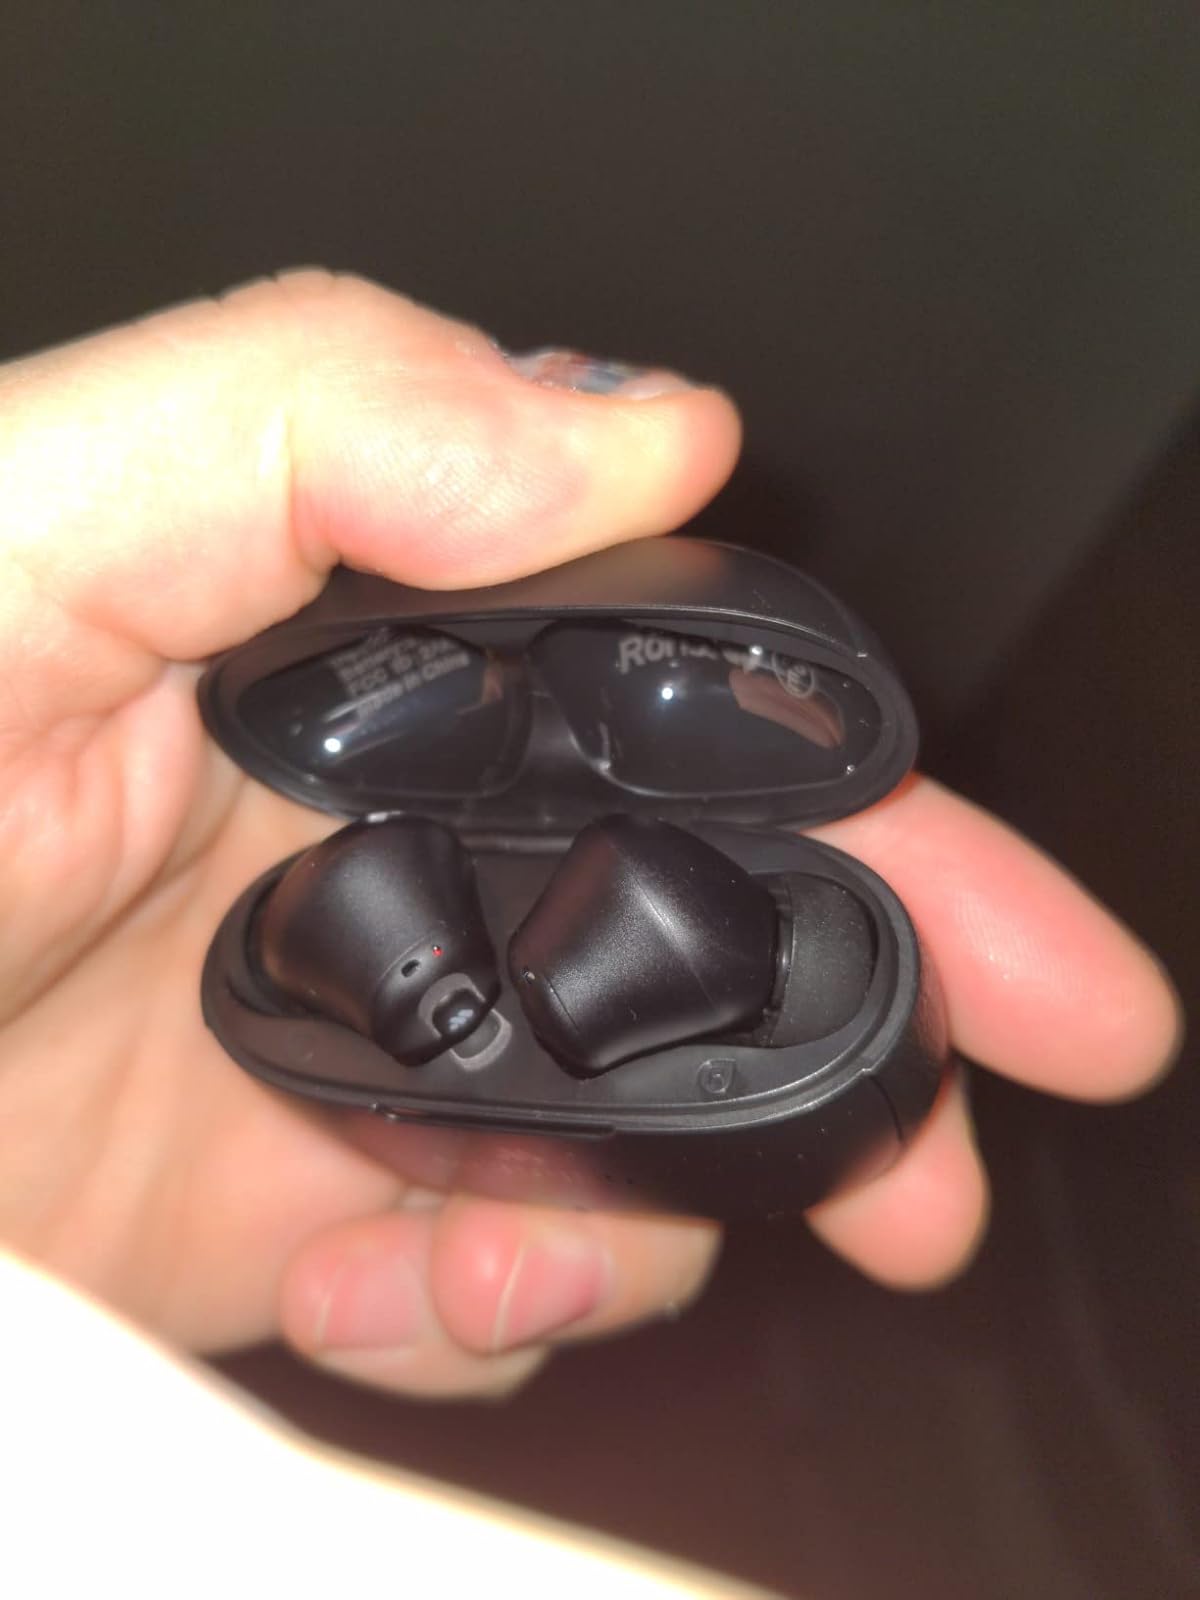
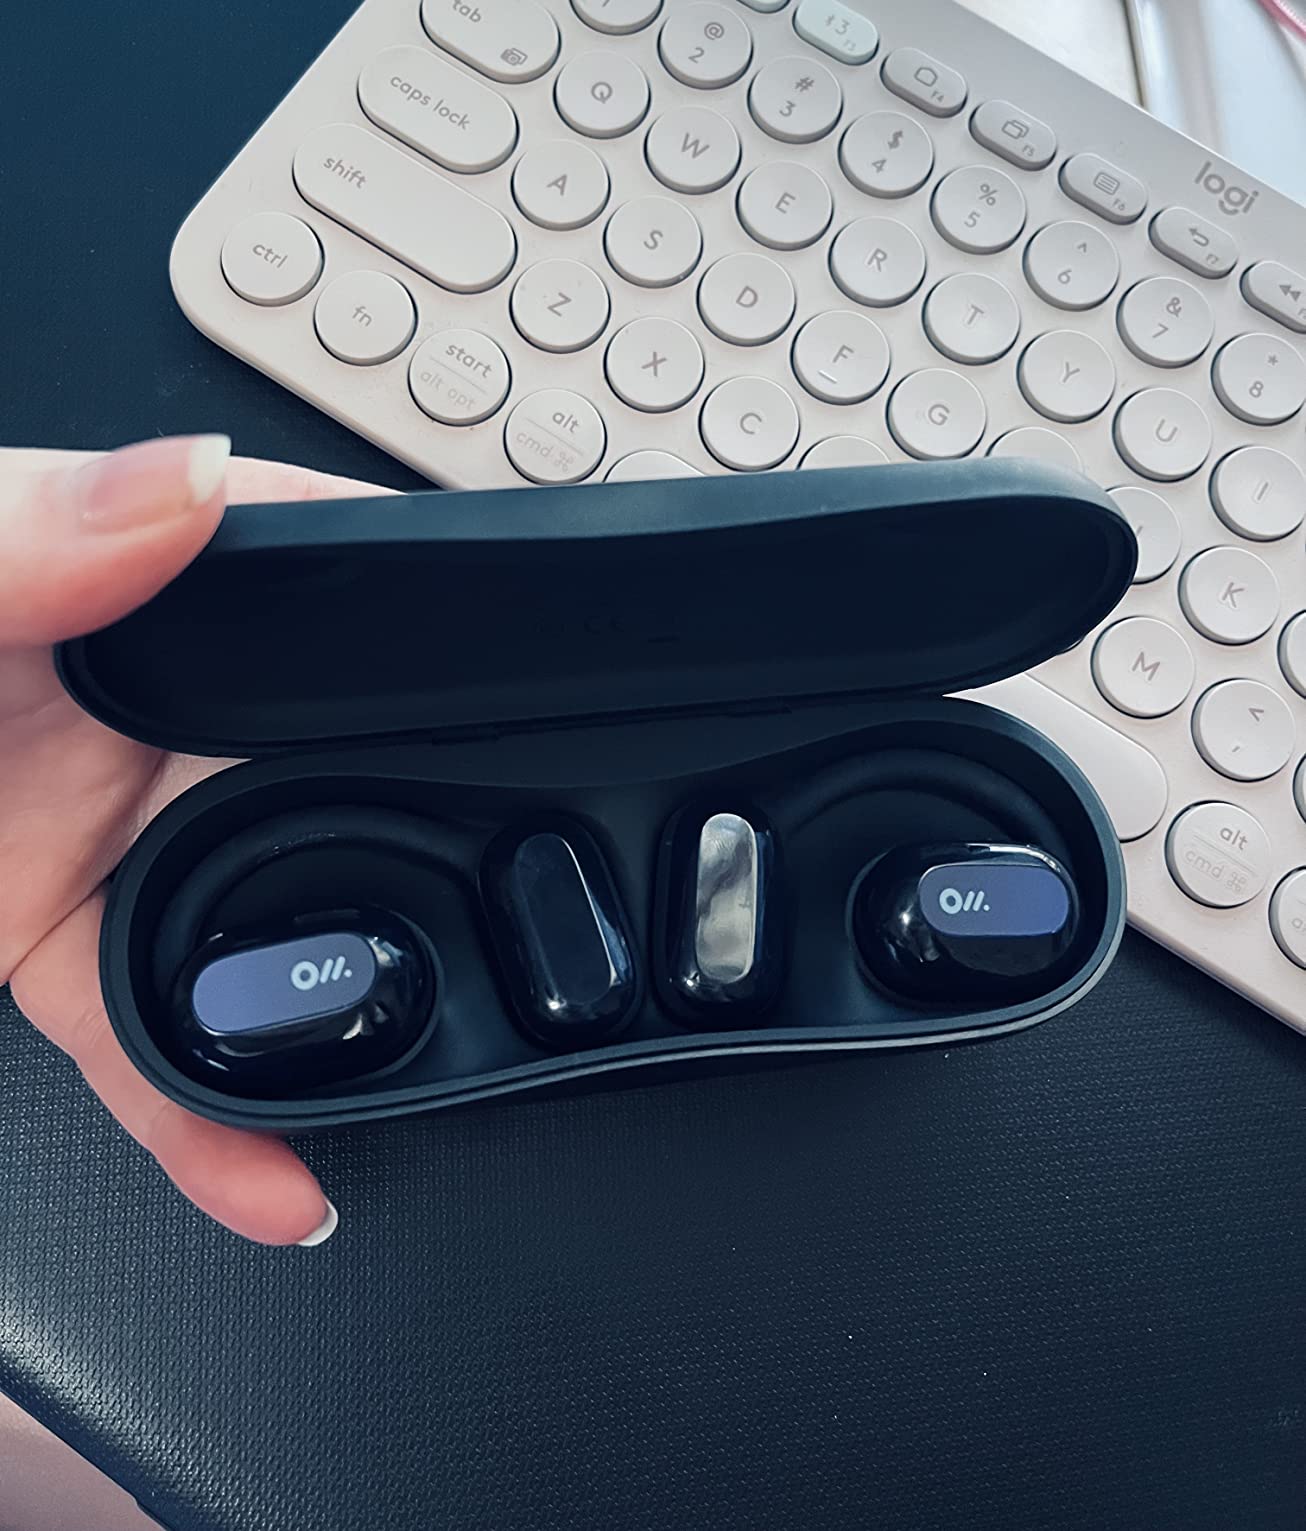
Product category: earbuds
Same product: no